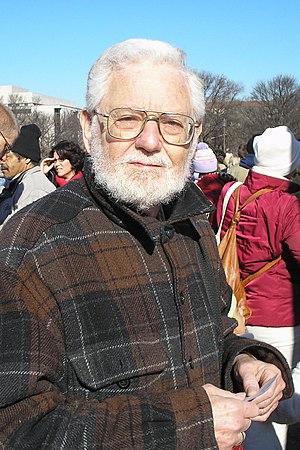
William Blum
William Blum
William Blum var en amerikansk politiker, historiker og kritiker af den amerikanske udenrigspolitik.